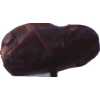
Label: dates